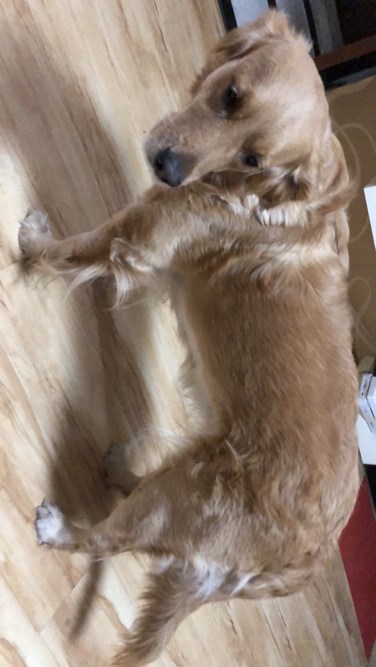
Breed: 5355-n000126-golden_retriever